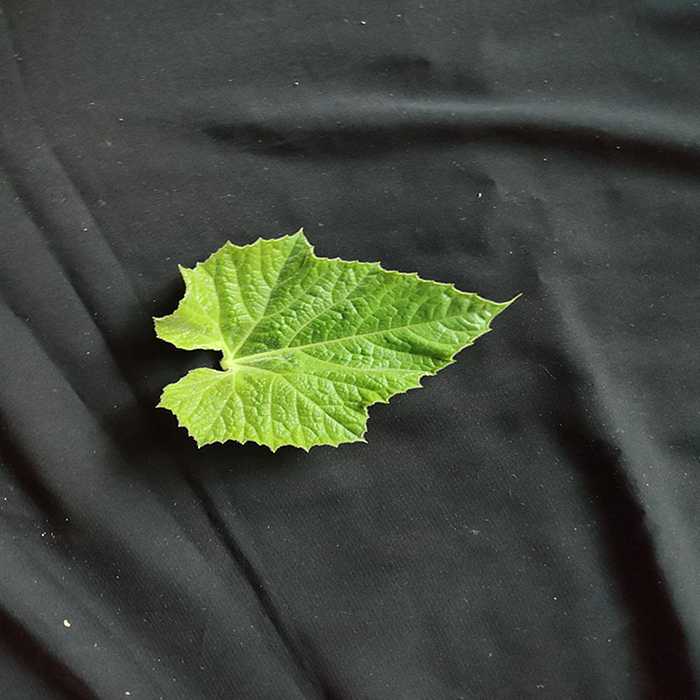
Plant: Bottle gourd
Label: Fresh leaf